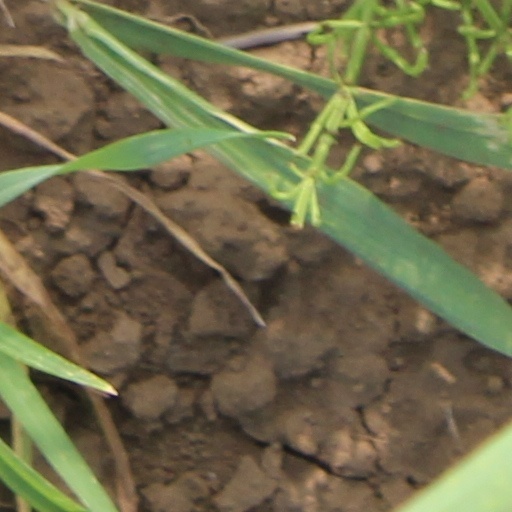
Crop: wheat